Inclusion Catamaran

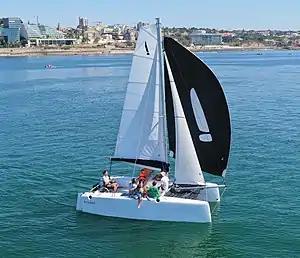
The boat sailing downwind with a wheelchair user at the helm.

The Inclusion Catamaran has a length overall of 7,5 m, a 4,5 m beam and 0,8 m draft.